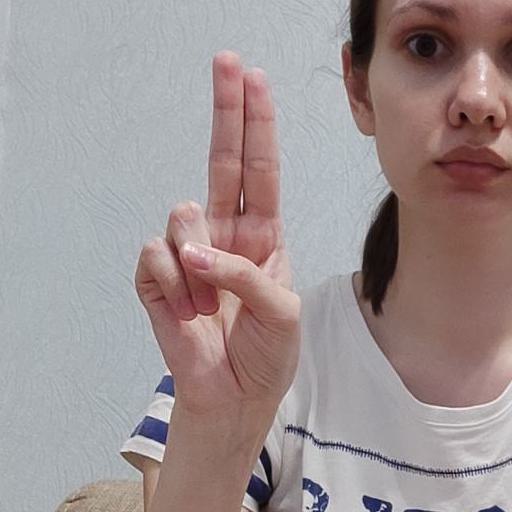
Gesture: two_up